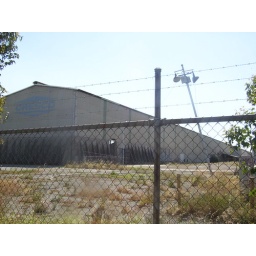
The old Cresco feriliser plant in Bassendean. A massive building currently in the process of being decontaminated and demolished.